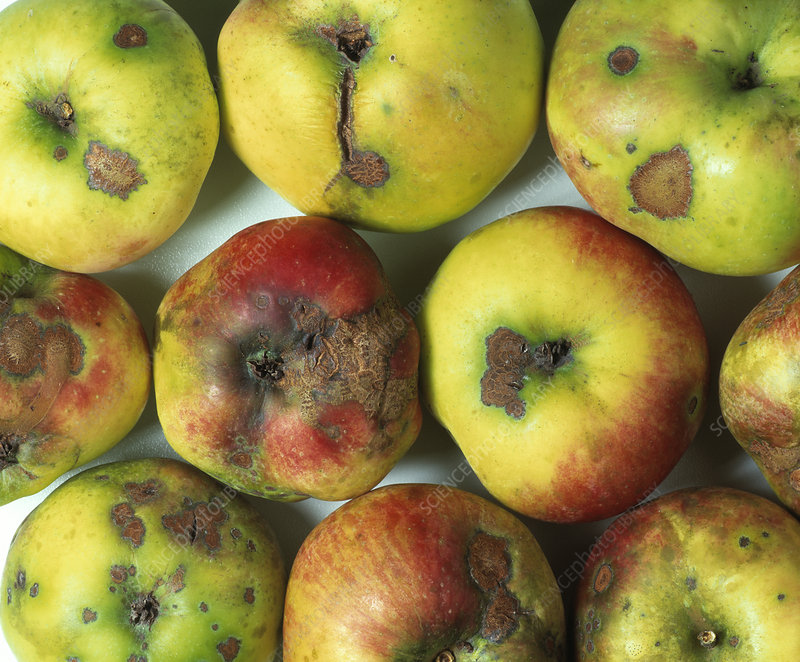
Plant: Apple
Disease: apple scab